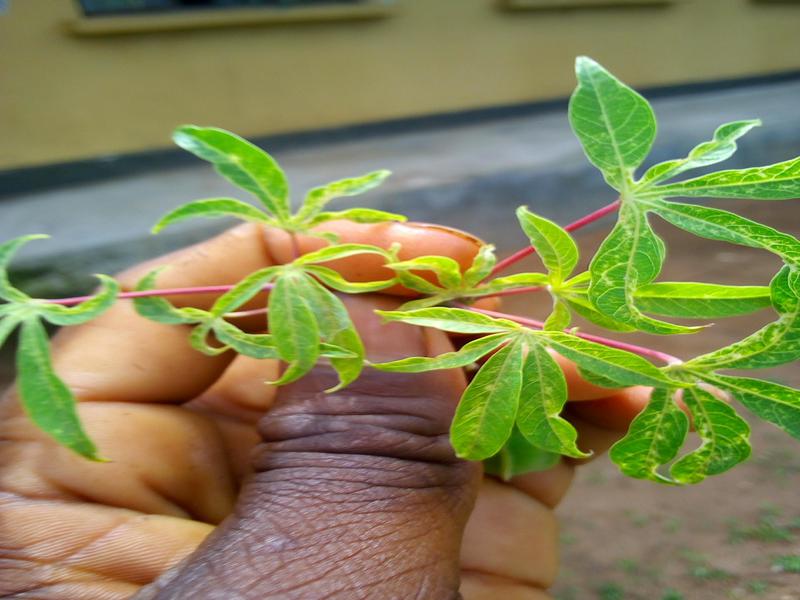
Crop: cassava
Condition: mosaic_disease